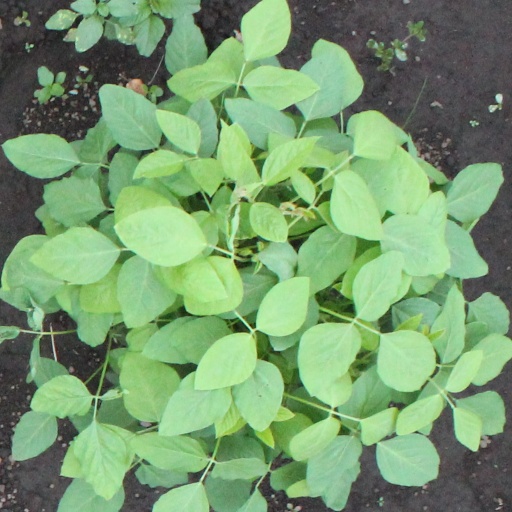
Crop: soybean